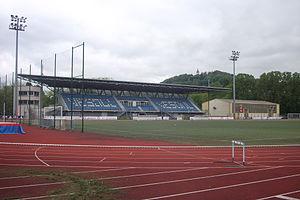
Le stade René-Hologne de Vesoul (Haute-Saône, Franche-Comté)
La Haute-Saône est un département français appartenant à la région de Bourgogne-Franche-Comté. Il fait partie de la région historique et culturelle de Franche-Comté. L'Insee et La Poste lui attribuent le code 70. La ville la plus peuplée du département est Vesoul, qui est également la préfecture, tandis que la commune la plus étendue est Champlitte avec 129 km². Le département a la particularité d'avoir 5 pôles urbains que sont Vesoul, Gray, Luxeuil-les-Bains, Lure et Héricourt, tout en possédant un caractère rural permettant le développement de l'écotourisme et du cyclotourisme.
Le Stade René-Hologne est un stade omnisports situé à Vesoul, dans le département de la Haute-Saône, en France.